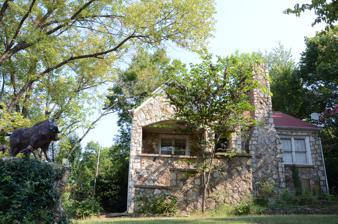
Building: Sherman Bates House
Country: United States of America
Year built: 1940
Historic house in Arkansas, United States United States historic place Sherman Bates House U.S. National Register of Historic Places Location in Arkansas Show map of Arkansas Location in United States Show map of the United States Location Jct. of US 63 and Echo Ln., Hardy, Arkansas Coordinates 36°18′55″N 91°28′30″W / 36.31528°N 91.47500°W / 36.31528; -91.47500 Area less than one acre Built 1940 ( 1940 ) Architectural style Tudor Revival MPS Hardy, Arkansas MPS NRHP reference No. 98001515 Added to NRHP December 17, 1998 The Sherman Bates House is a historic house at the northeast corner of Echo Lane and United States Route 63 in Hardy, Arkansas .  It is a 1 + 1 ⁄ 2 -story fieldstone structure with vernacular Tudor Revival styling.  Its prominent features include a fieldstone chimney on the right side of the main facade, and a projecting stone porch on the left.  The corners of the chimney and porch are fitted with carefully cut stones.  The house was built in 1940 by Sherman Bates, owner of a local bulk fuel oil business.  Bates owned the house until he enlisted in World War II ; the house's subsequent owners were also prominent local businessmen. The house was listed on the National Register of Historic Places in 1998. A second house built by Bates, in 1947 after his war service, is listed as the Sherman and Merlene Bates House . See also National Register of Historic Places listings in Sharp County, Arkansas References